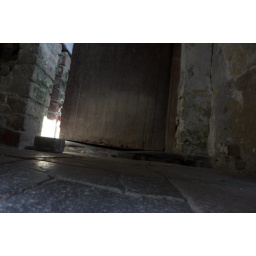
Not wanting to enter the building I stuck the Camera under the gap in the door to see what was inside.